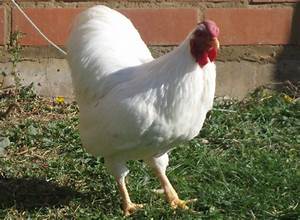
Label: chicken